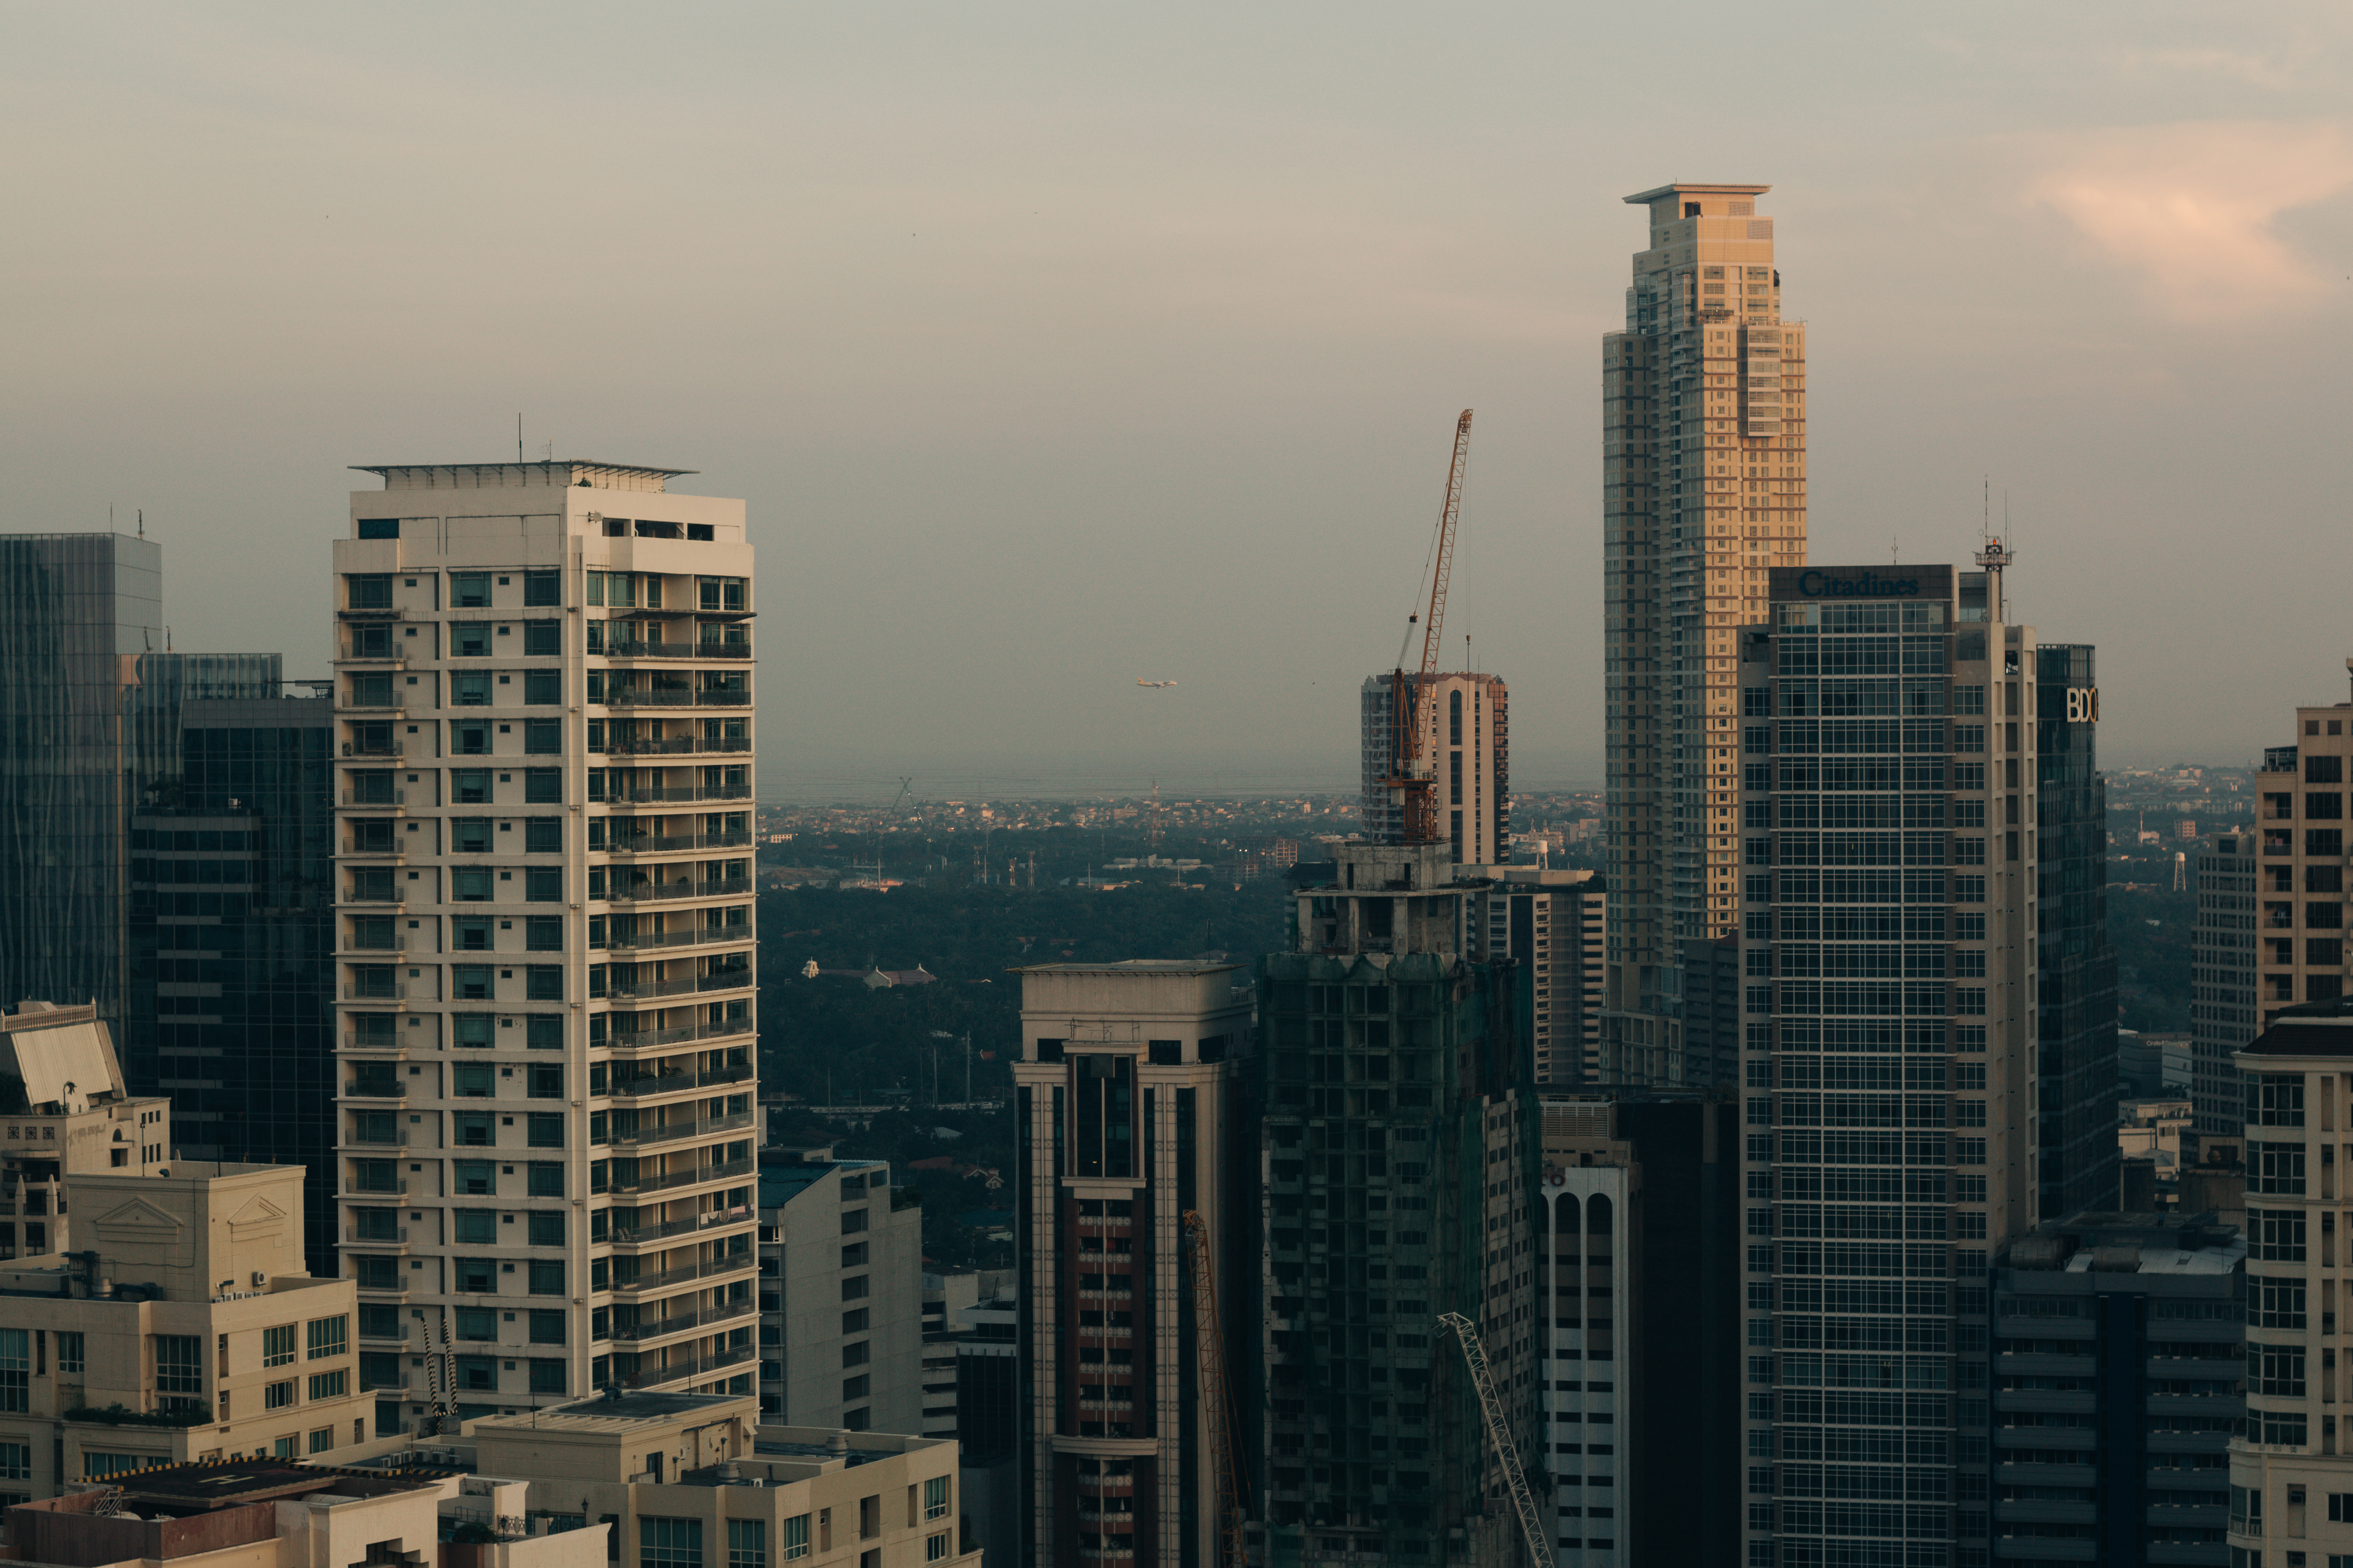
horizon, architecture, skyline, dawn, city, skyscraper, urban, cityscape, downtown, travel, dusk, evening, tower, haze, landmark, business, apartment, tower block, buildings, offices, philippines, metropolis, neighbourhood, urban area, residential area, makati, geographical feature, atmospheric phenomenon, human settlement, atmosphere of earth, metropolitan area